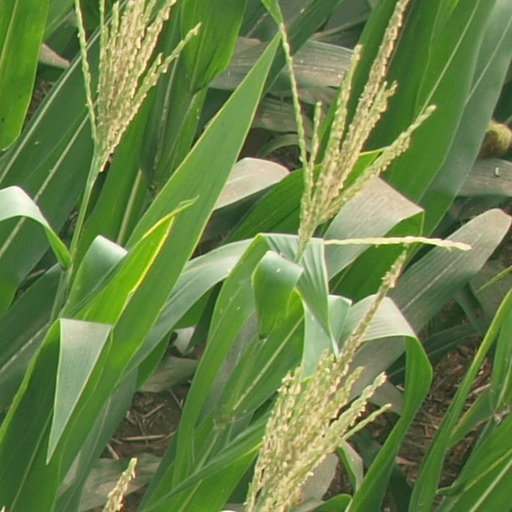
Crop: maize; corn